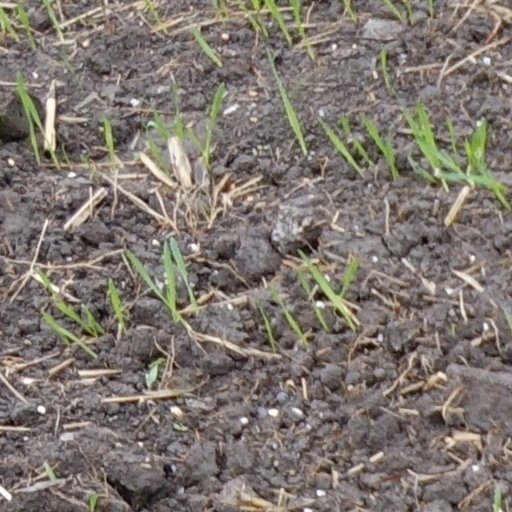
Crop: wheat